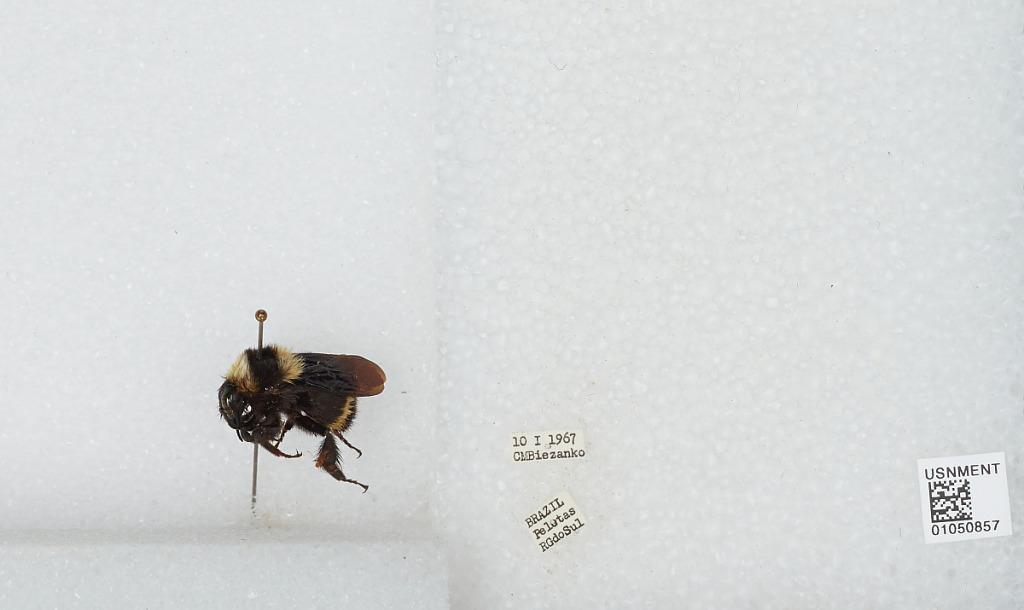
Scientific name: Bombus sp.
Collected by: C. Biezanko
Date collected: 1967-1-10
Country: Brazil
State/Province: Rio Grande do Sul
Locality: Pelotas